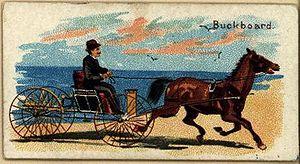
Une voiture à planches, planche, voiture-planche, buckboard ou buck-board est une voiture à quatre roues de construction simple, à tirer par un grand animal, tel un cheval.